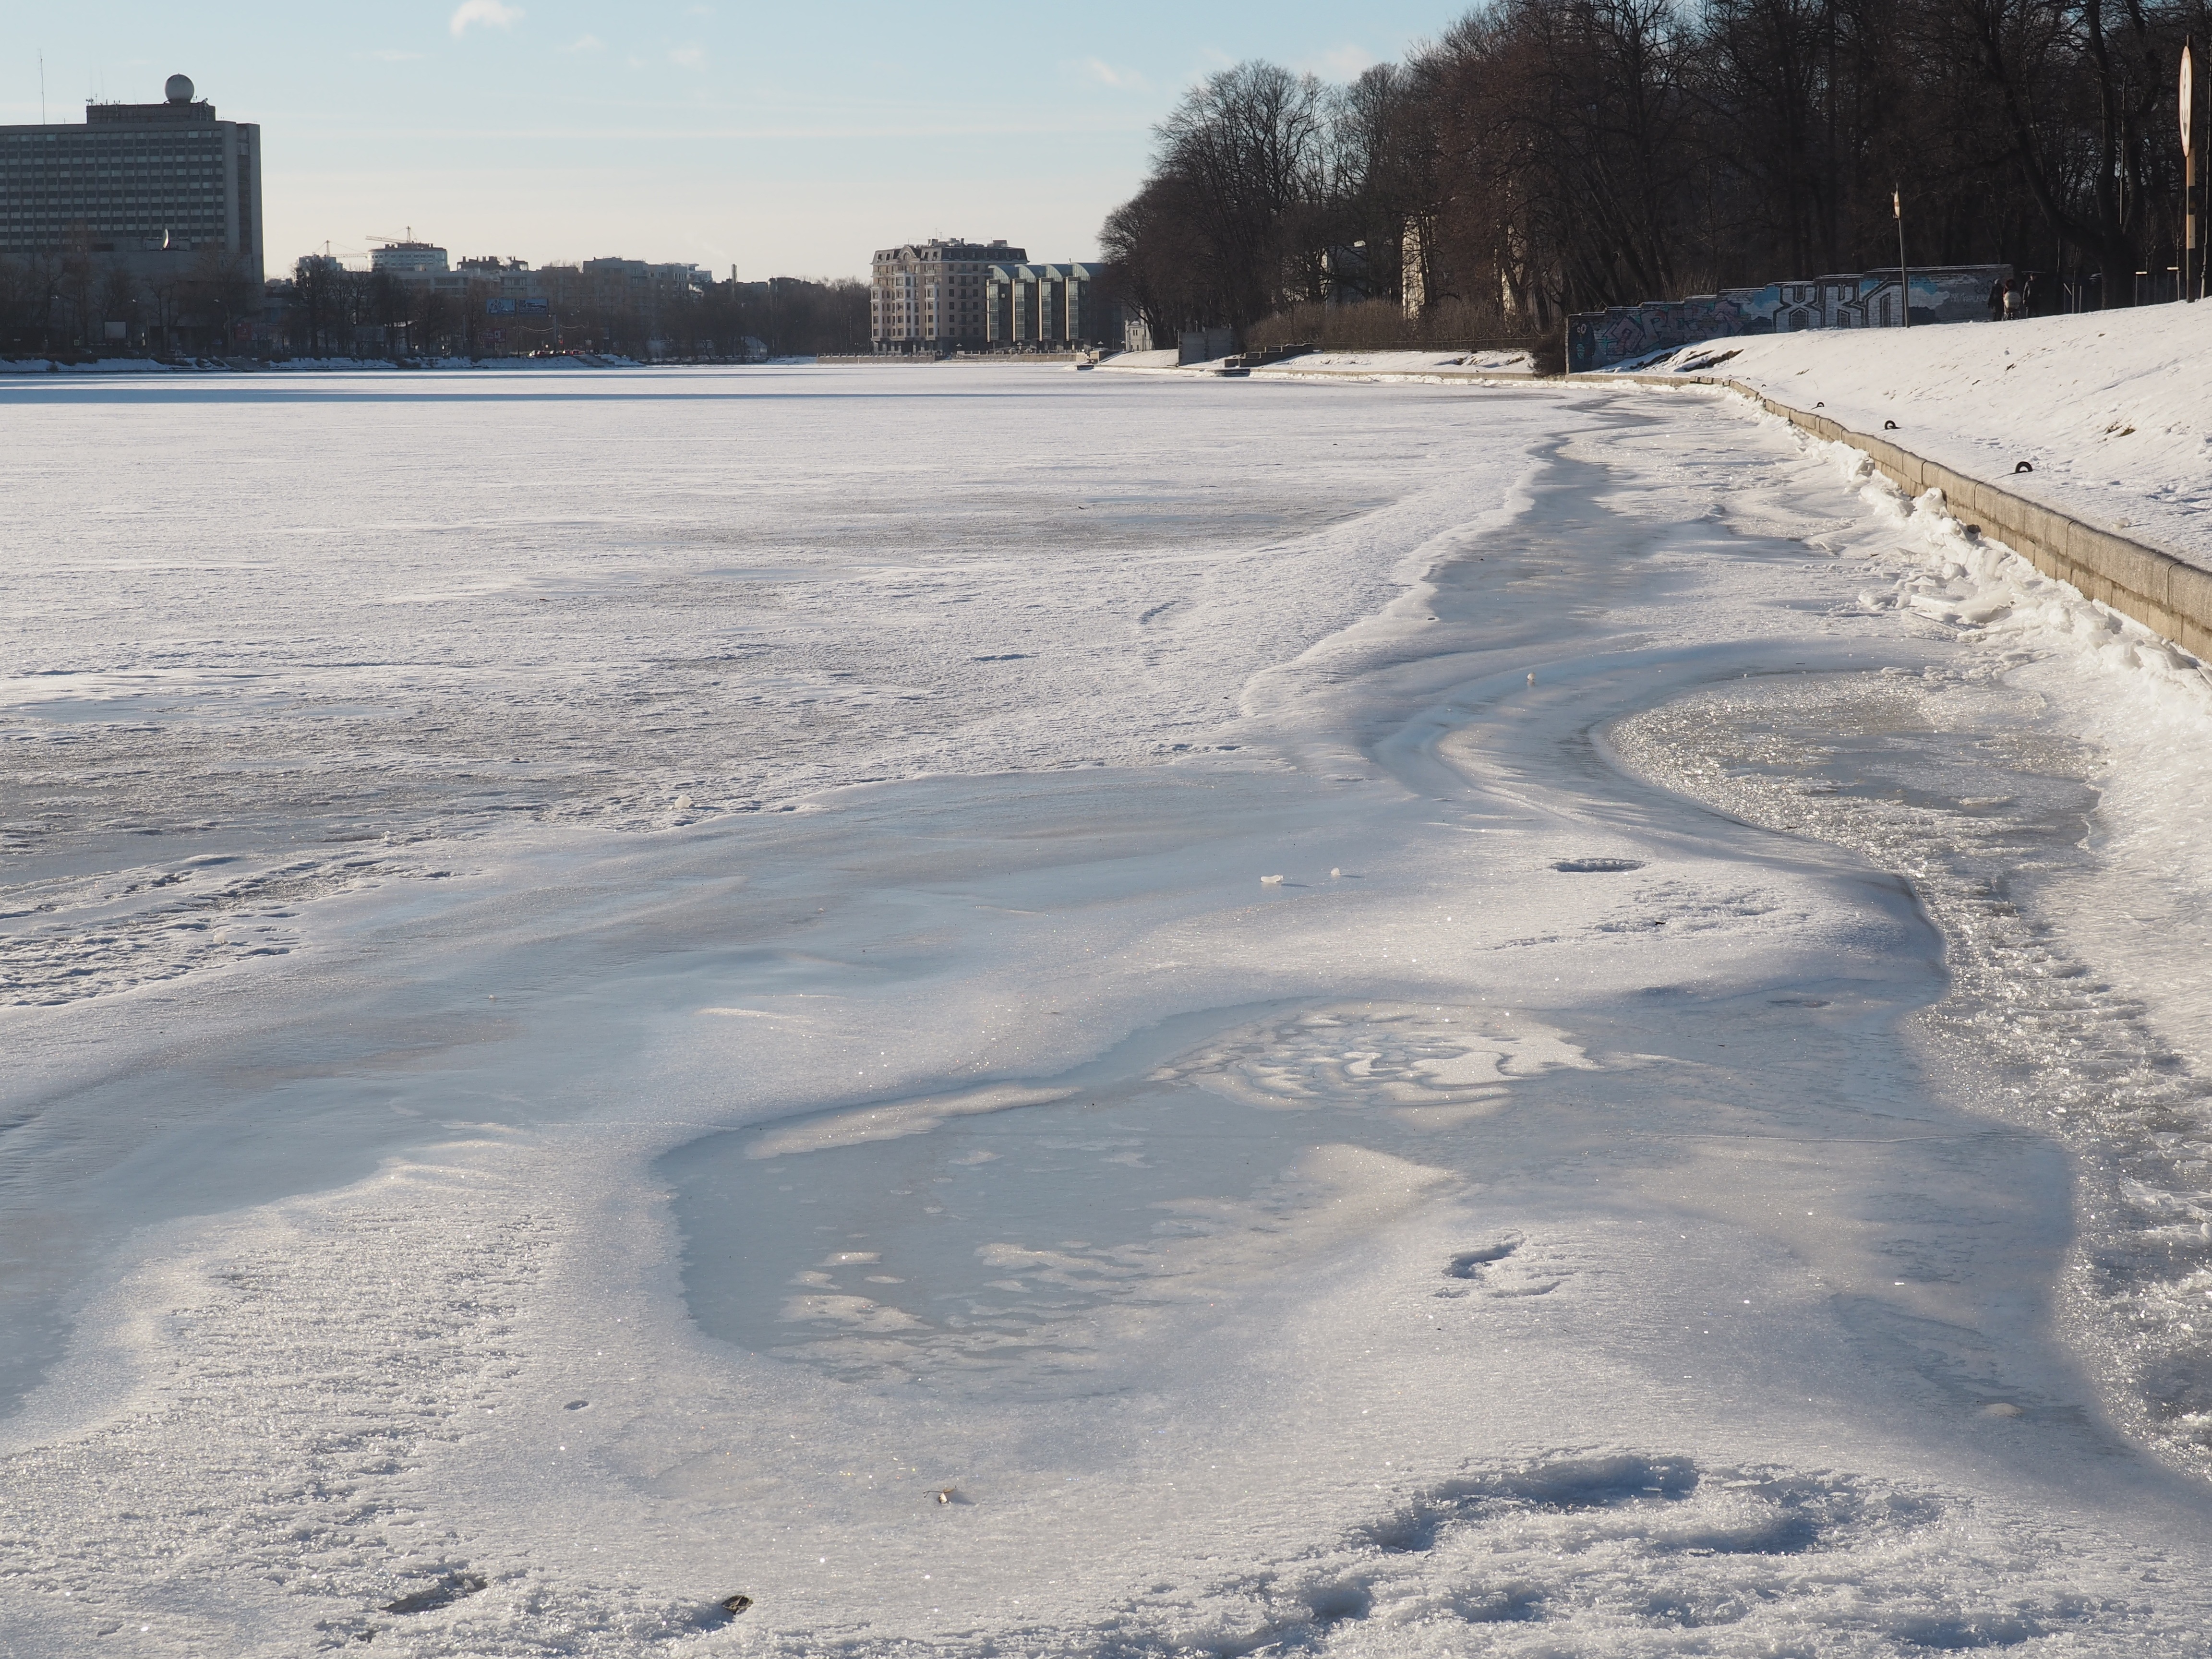
snow, winter, frost, city, ice, weather, season, blizzard, freezing, in winter, clear day, winter storm, ice on the river, frostwork